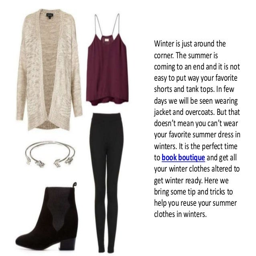
how to use summer clothes in the winter